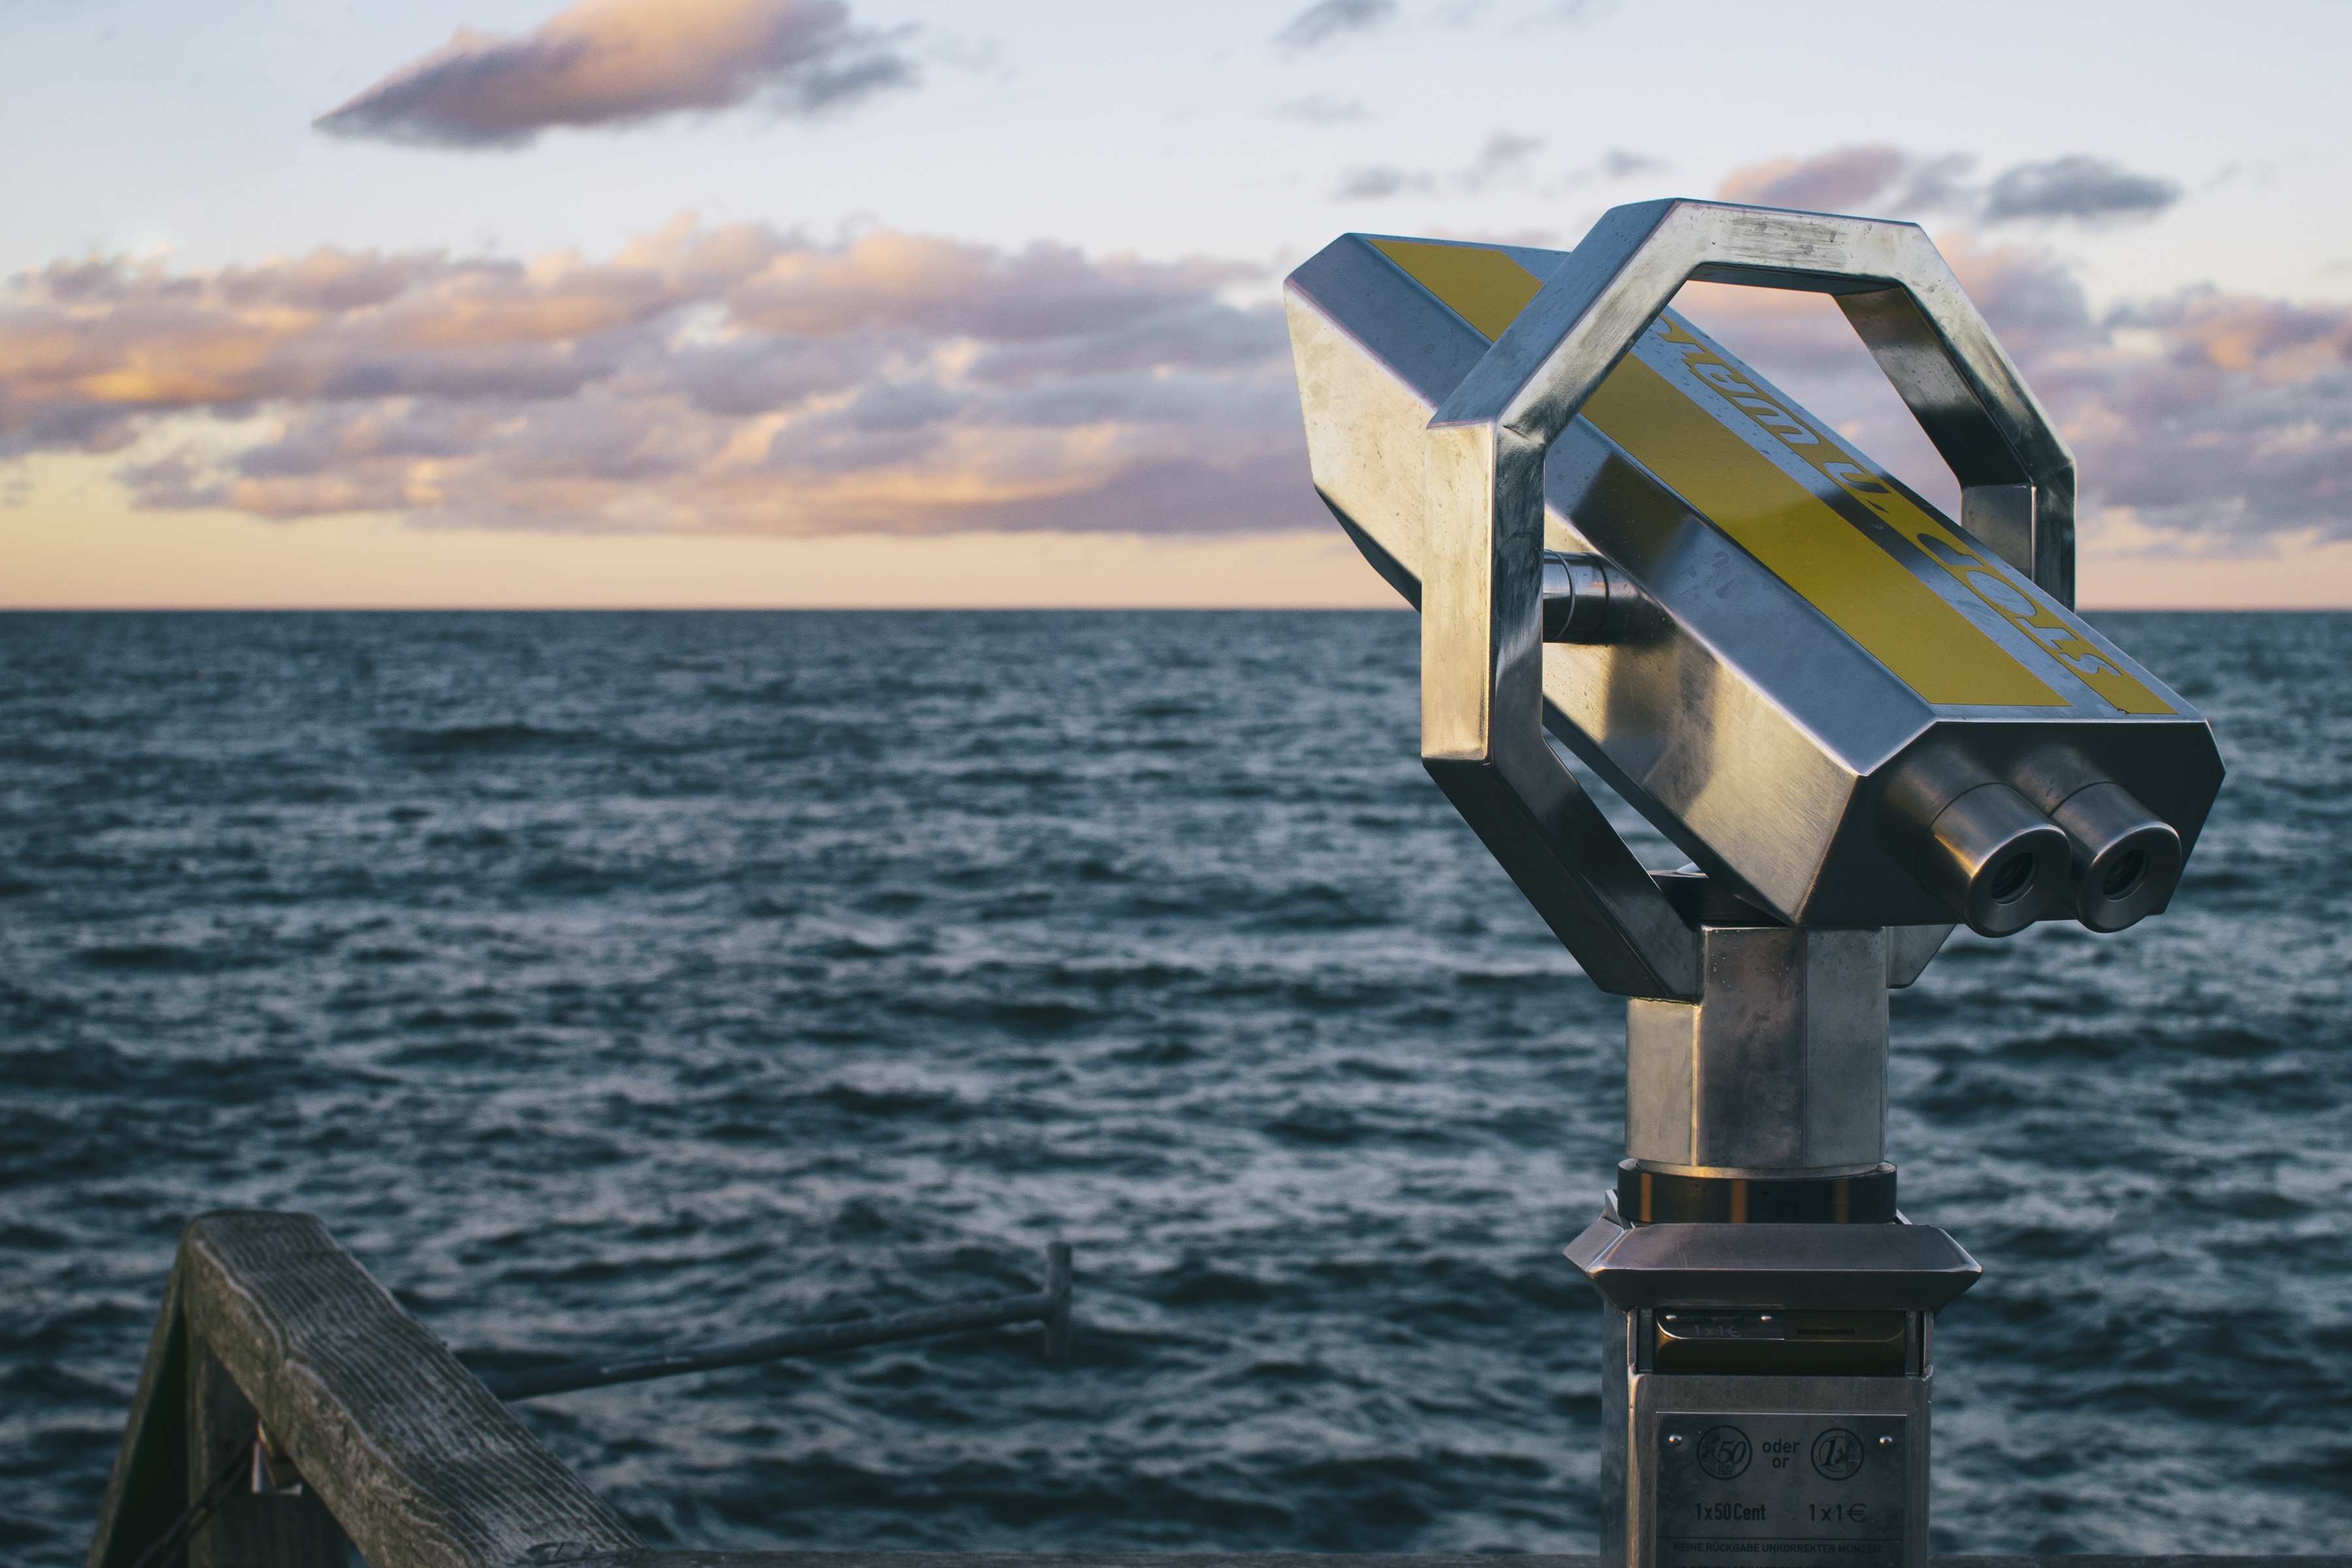
beach, sea, coast, water, ocean, boat, wave, wind, telescope, vehicle, seashore, binoculars